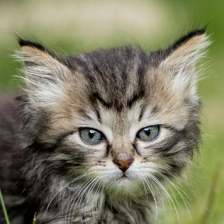
Label: animals